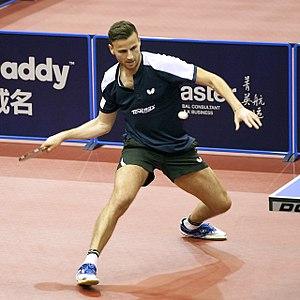
Tiago Apolónia est un pongiste portugais.